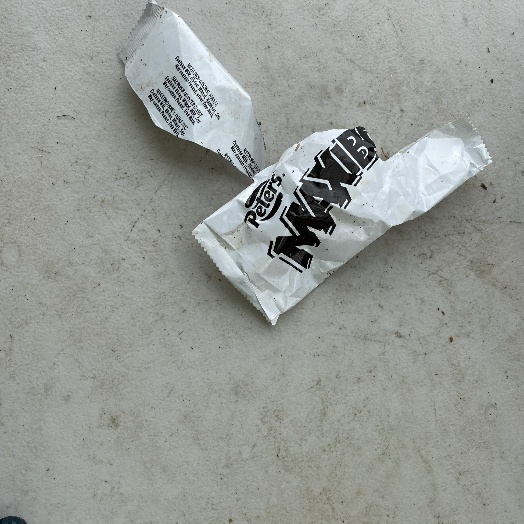
Label: plastics